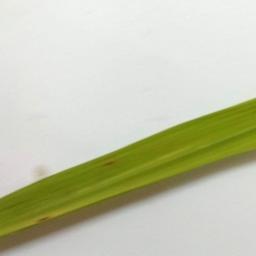
Label: Rice___Brown_Spot